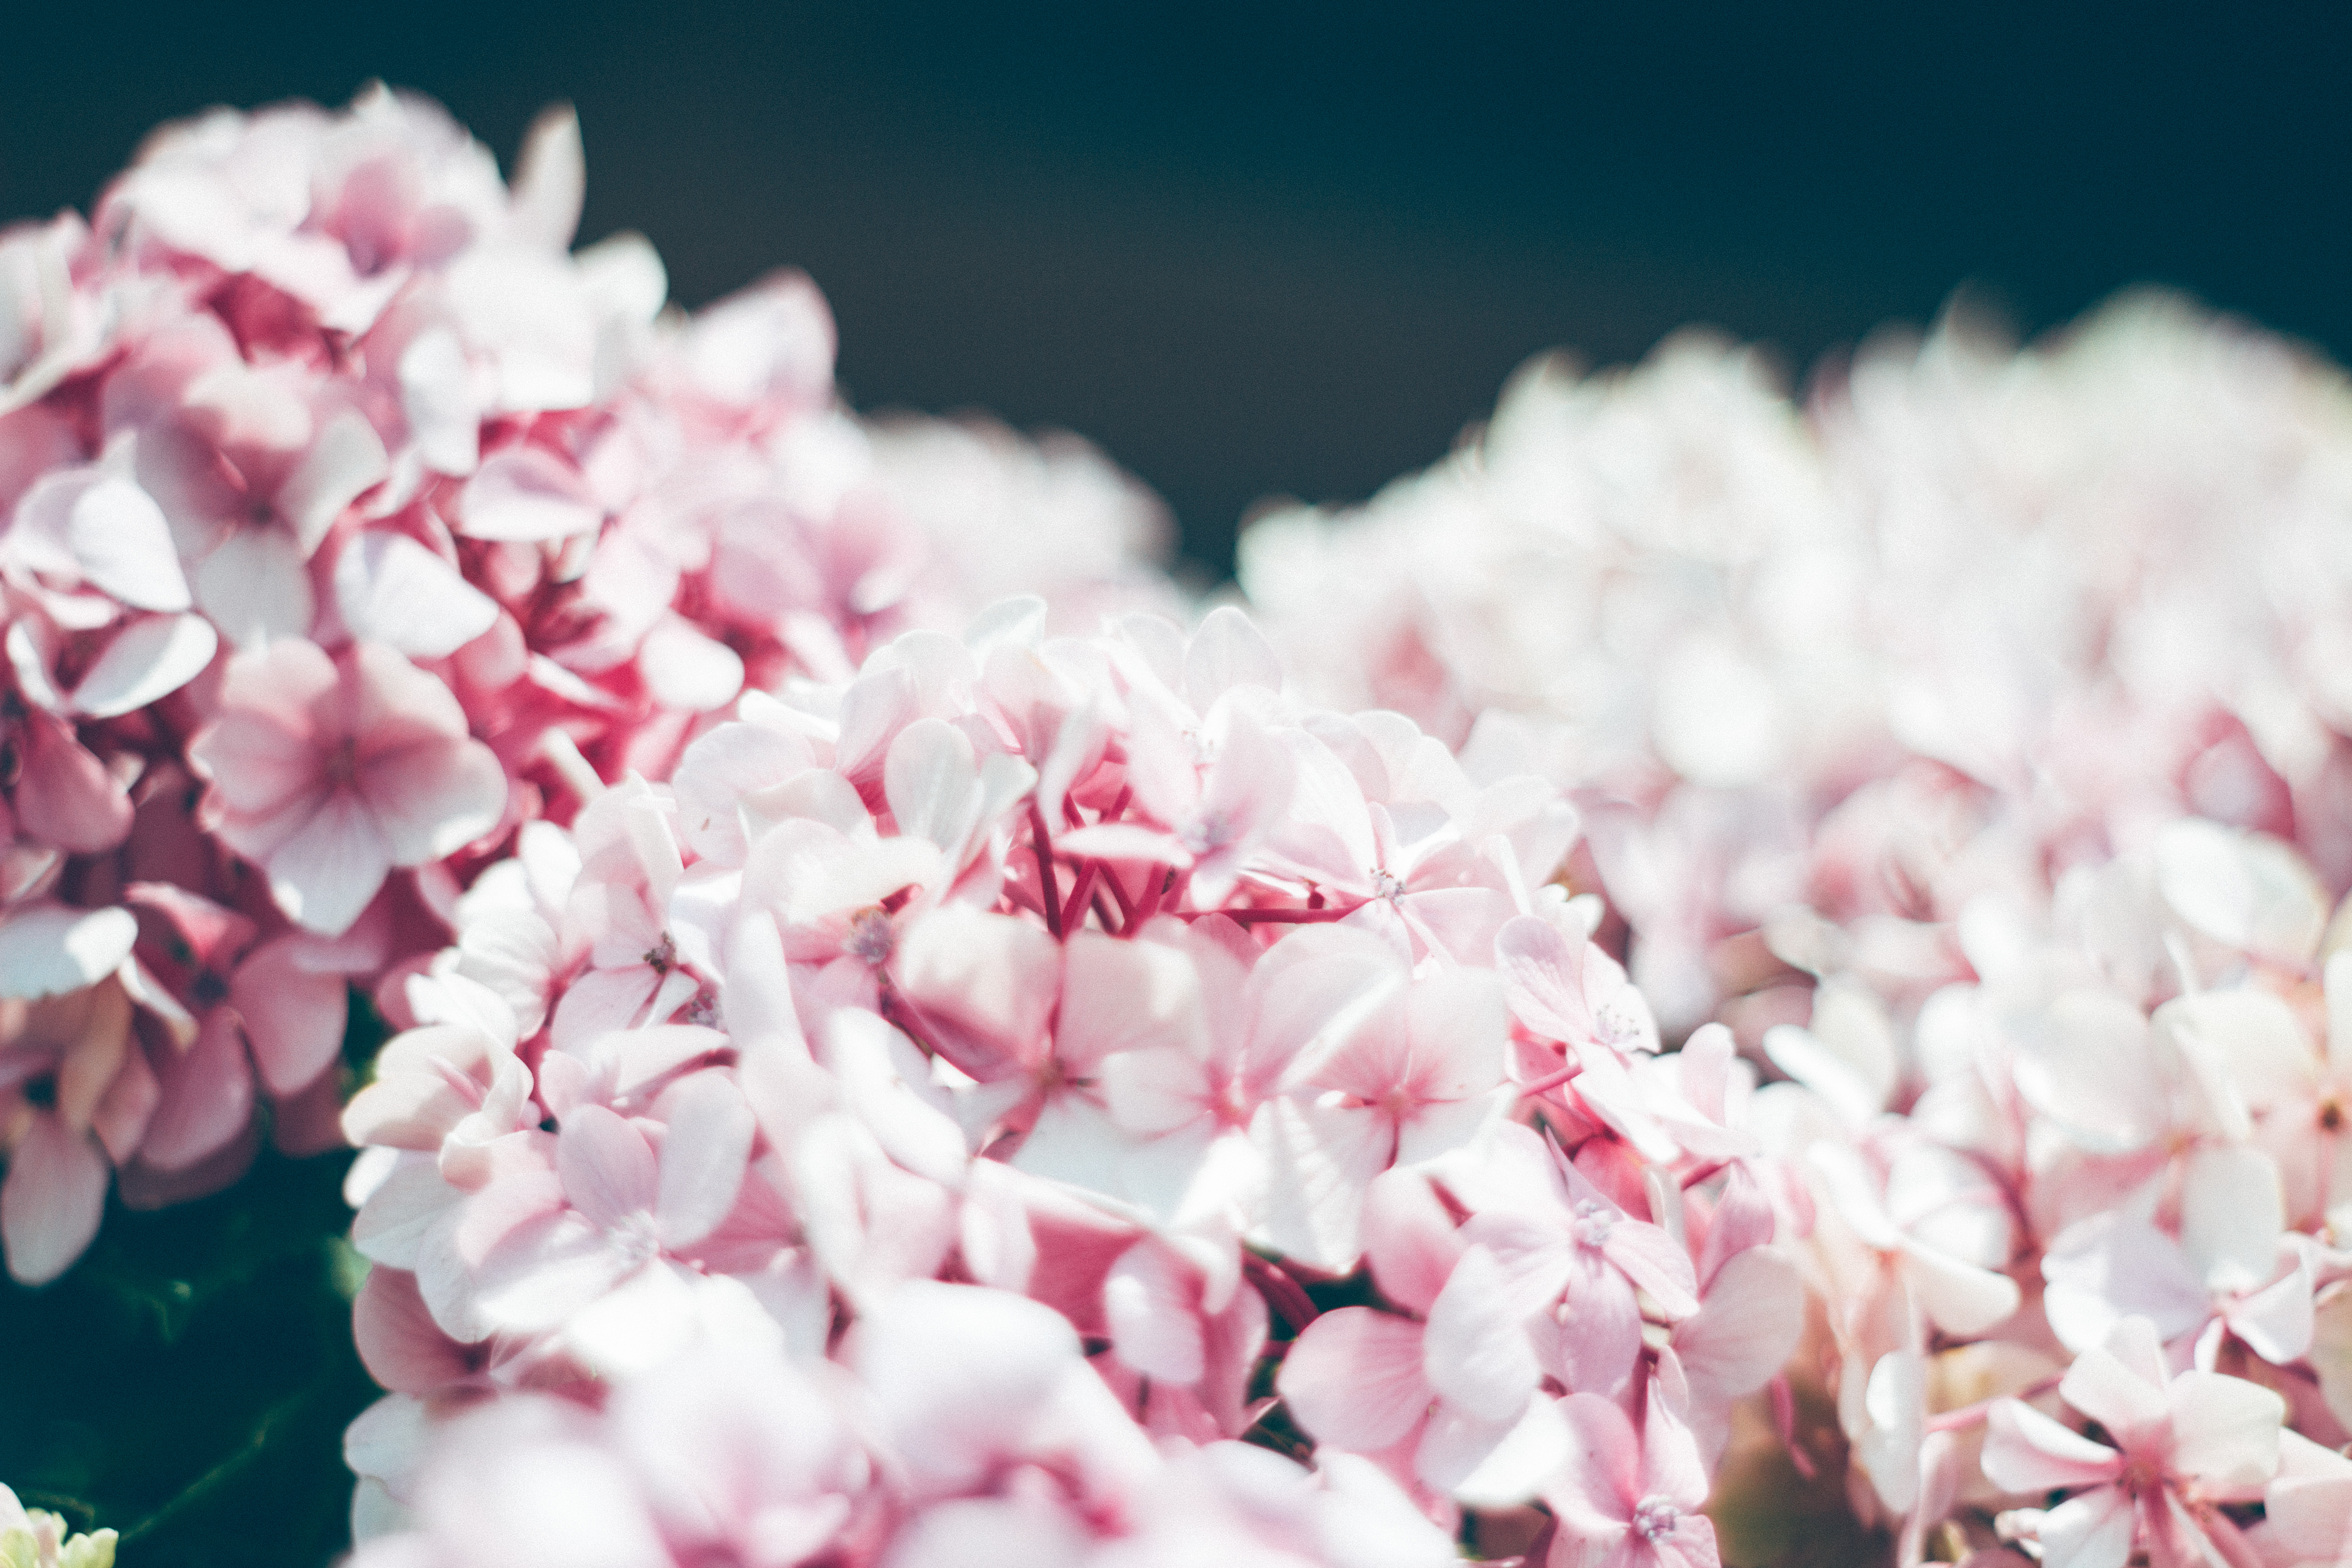
branch, blossom, plant, white, flower, petal, bloom, spring, pink, flora, hydrangea, close up, macro photography, flowering plant, land plant